Greg Barker, Baron Barker of Battle

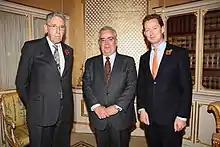
Barker with Lord Howell meeting Andre Amado of the Brazilian Ministry of External Affairs on 12 November 2010.

In November 2014, Mayor of London, Boris Johnson appointed Barker as the new chairman of the London Sustainable Development Commission. He led the organisation in its goal to ensure environmental challenges were prioritised across London, where an estimated population growth of 11 million people (37%) by 2050 was reported.